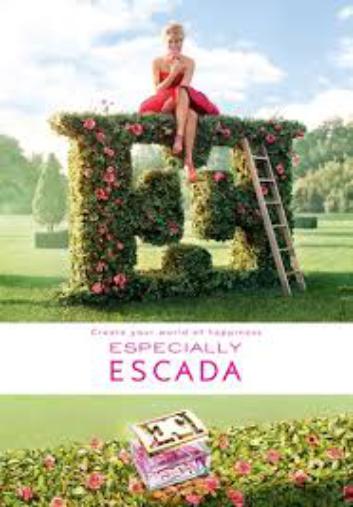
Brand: Escada
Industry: Necessities